Lega Basket Serie A

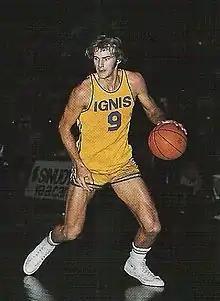
Bob Morse with Ignis Varese in 1973.

After the victory of Pallacanestro Cantù in 1968, Varese opened a new cycle of successes, winning 7 championships in 10 years, between 1968 and 1969 and 1977–78. The team, led by Aldo Ossola, Dino Meneghin, Bob Morse, Manuel Raga and coached by Aza Nikolić, was widely considered one of the best in the history of Italian basketball, capable of winning five European titles during the same period. Olimpia Milano and Cantù respectively won the championship in 1972 and 1975, while Virtus won the title in 1976, coached by Dan Peterson, and achieved a back-to-back in 1978–79 and 1979–80, thanks to Krešimir Ćosić, one of the best centers in Europe, Renato Villalta, Carlo Caglieris and the captain Gianni Bertolotti.